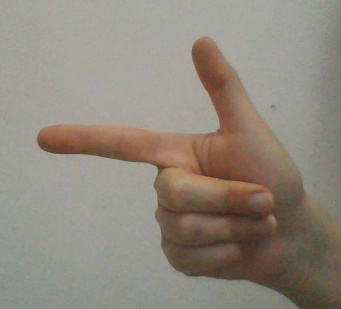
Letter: yaa